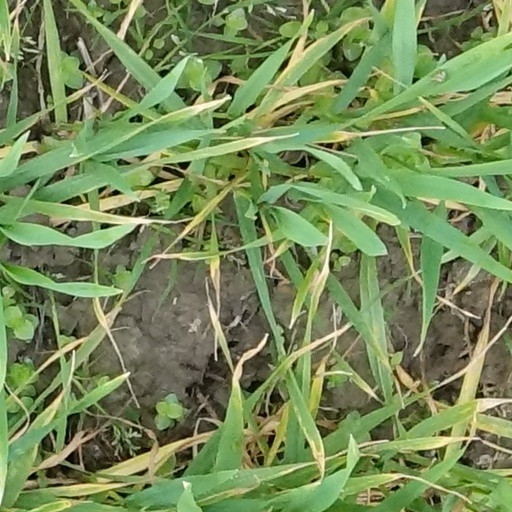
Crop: wheat